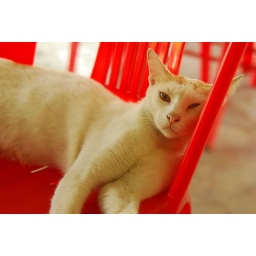
This cat jumped into the chair beside me while I was eating lunch.